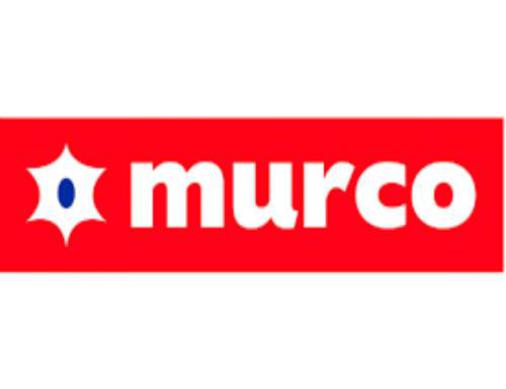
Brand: murco-1
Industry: Electronic